Tenshi Ja Nai!!

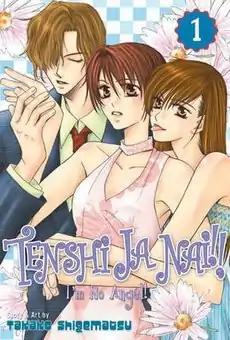
North American cover of volume 1. Left to right: Yasukuni Inukai, Hikaru Takabayashi and Izumi Kido.

is a Japanese manga series written and illustrated by Takako Shigematsu. It was serialized in "Princess" magazine from February 2003 to May 2006 and published in eight volumes by Akita Shoten. In North America, the manga was published by Go! Comi from October 2005 to September 2007; it went out-of-print when the company shut down in 2010.